Peter Johnson (rugby union)

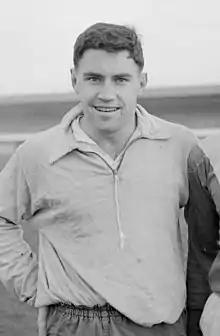
Johnson in New Zealand in 1958

Peter George Johnson (13 September 1936 – 12 July 2016) was an Australian international rugby union player. He enjoyed a long state and international career throughout the 1960s and made 92 national appearances for his country. He captained the Australian side in five Test matches.